Christianity in the Middle East

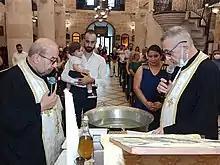
Antiochian Orthodox Christians from Antakya

Iran's Christian minority numbers some 300,000–370,000. Most are ethnic Armenians (up to 250,000–300,000) and Assyrians (up to 40,000), who follow Armenian Orthodox and Assyrian Church of the East Christianity respectively. There are at least 600 churches serving the nation's Christian adherents.